Sør-Varanger Municipality

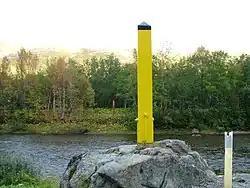
The border with Russia follows the Grense Jakobselv in the northeast near the Barents Sea, while Pasvikelva forms the border further south along the Pasvik Valley.

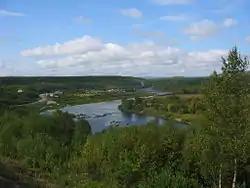
Neiden, Sør-Varanger. The Skoltesami traditionally catch salmon with a technique using small nets.

Sør-Varanger is a vast area of about , situated between Finland and Russia. Most of the area is low-lying forest of pine and birch, with barren sections facing the Barents Sea. The highest point in the municipality is the tall mountain Báhttervárri.